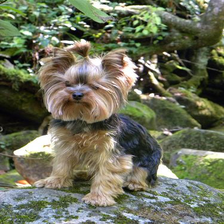
Species: dog
Breed: yorkshire terrier